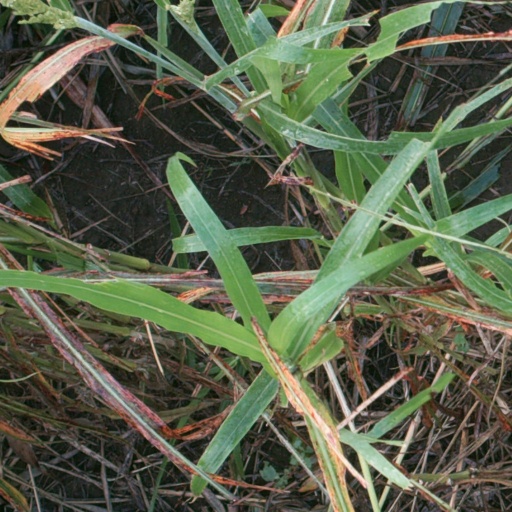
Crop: sorghum